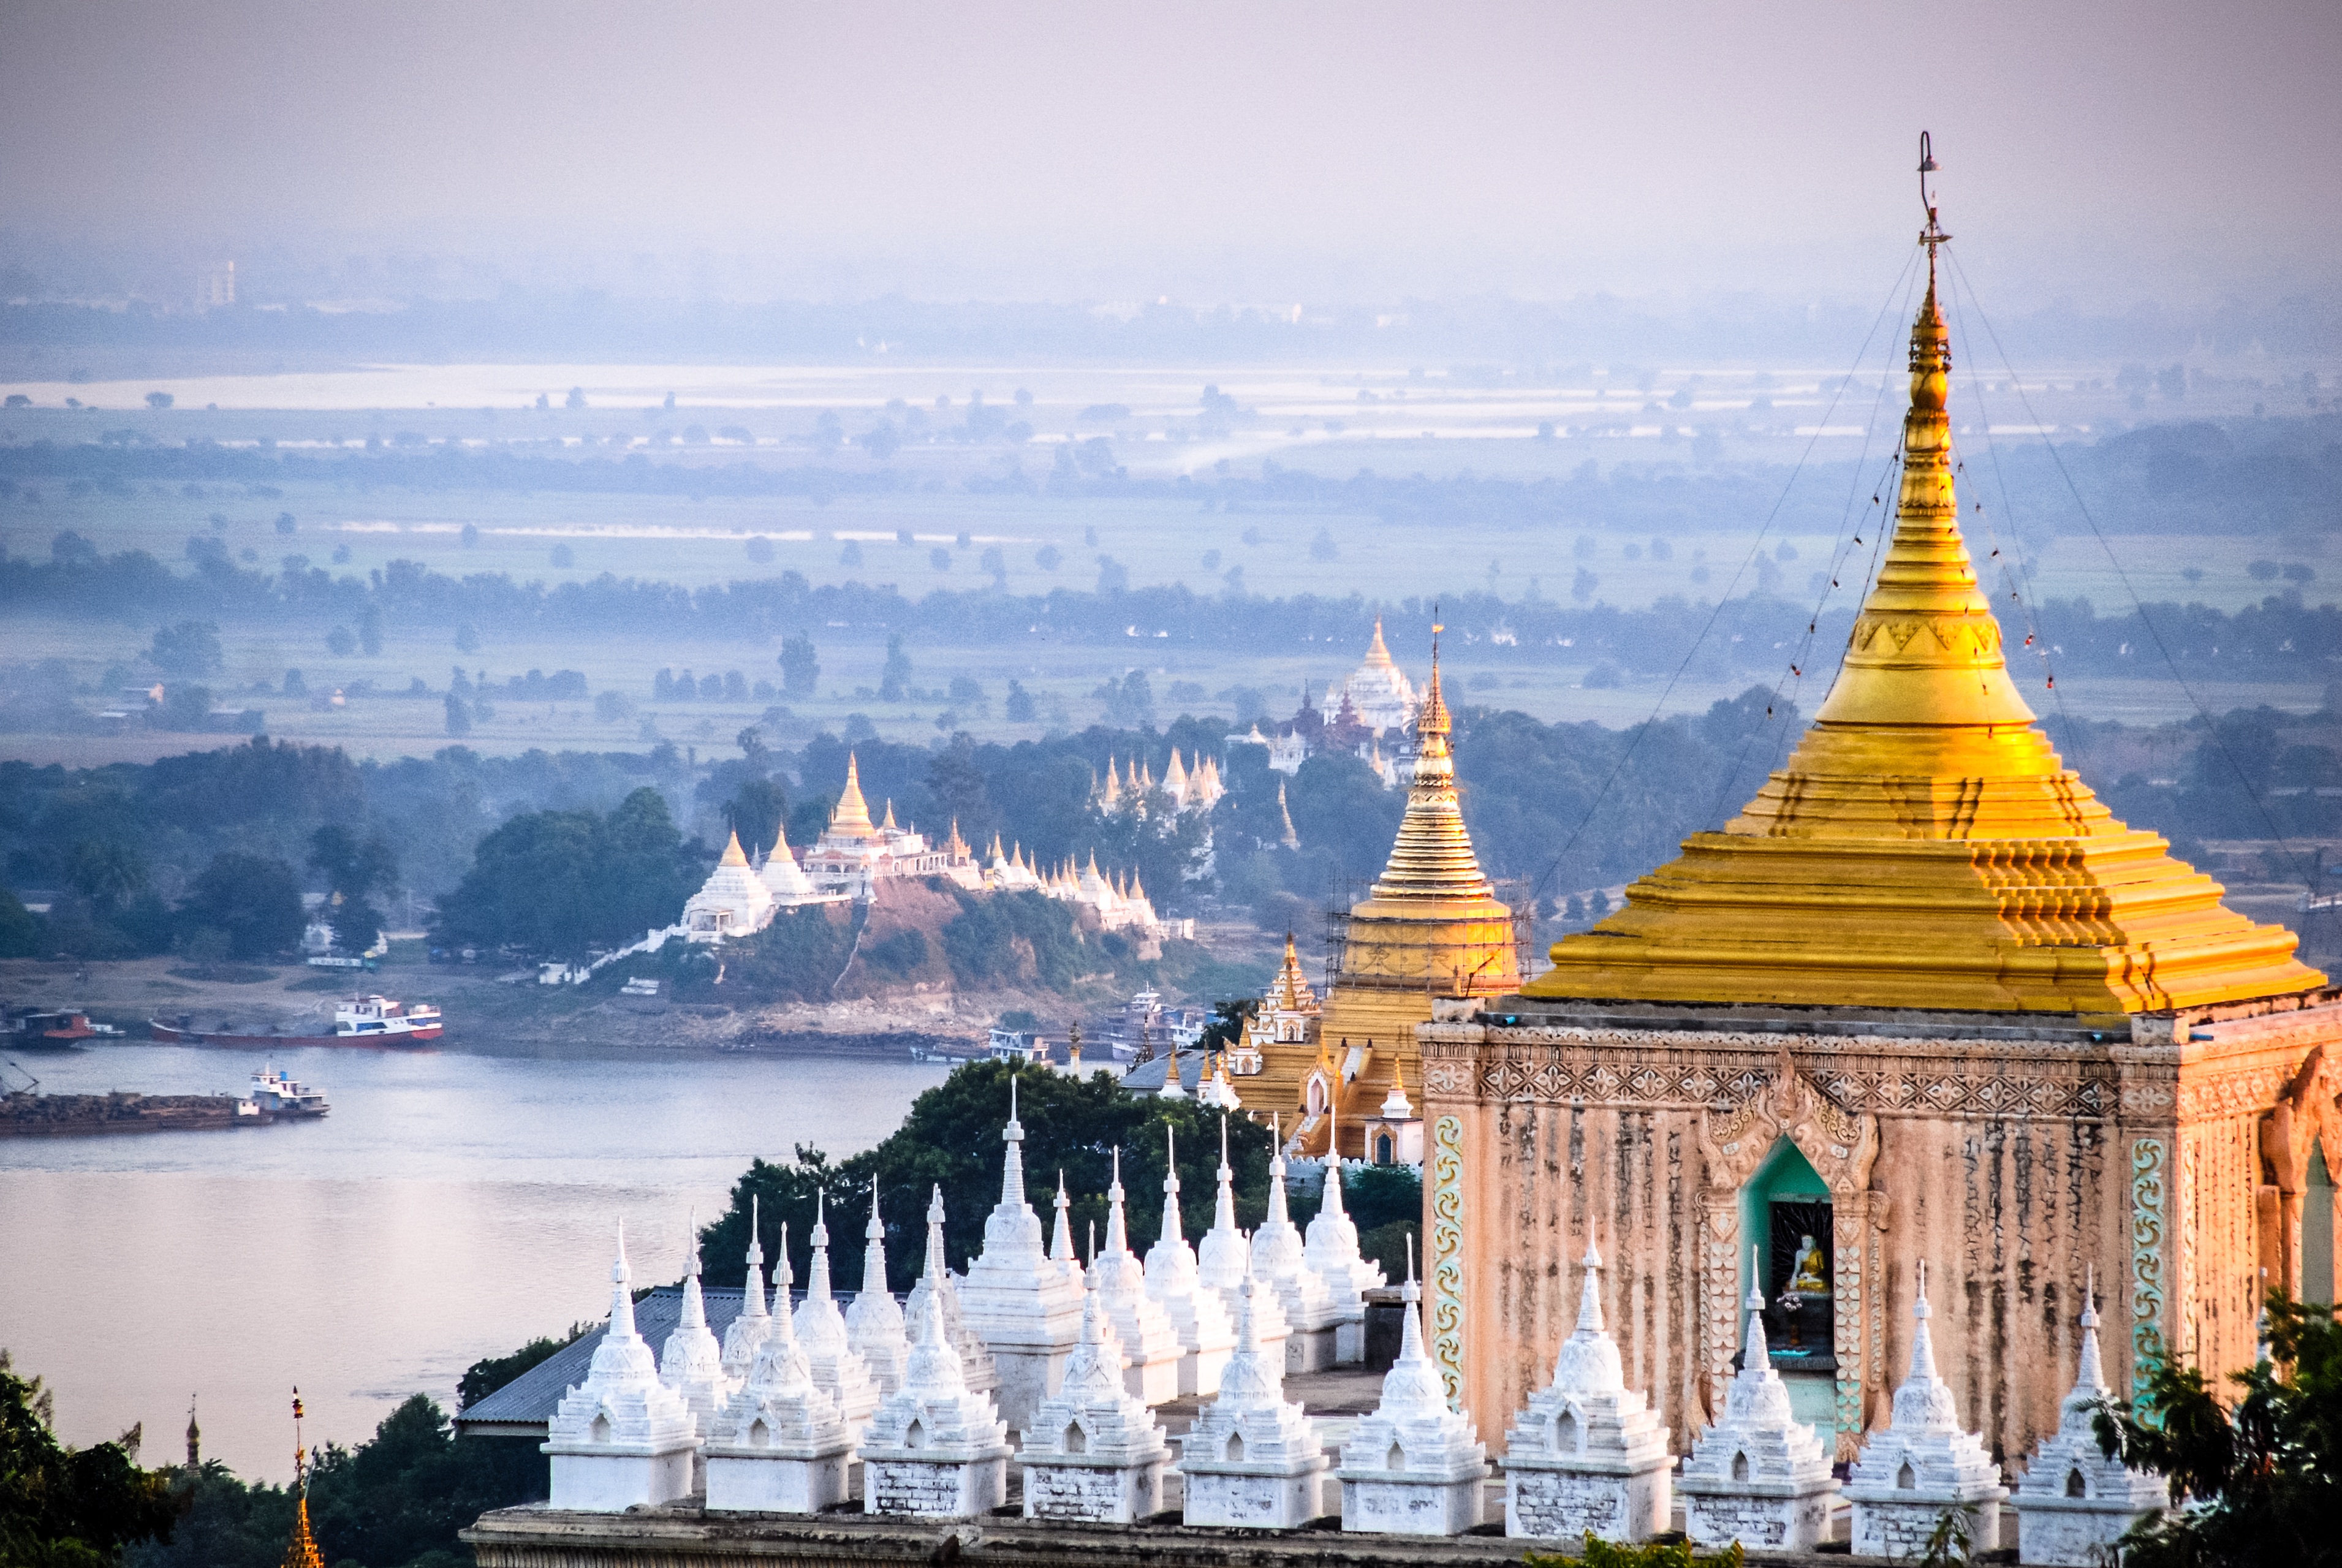
reflection, tower, religion, landmark, place of worship, temple, pagoda, stupa, myanmar, burma, mandalay